Mercy (The Walking Dead)

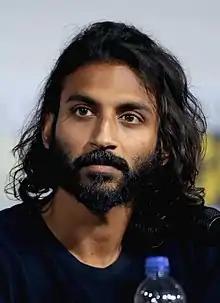
Avi Nash made his first appearance as Siddiq in the premiere episode of the eighth season

For the 100th episode, Nicotero wanted to bring callbacks from the show's premiere episode, "Days Gone Bye". The scene of Rick and Carl at the gas station was an attempt to recreate shot-for-shot the first scene of the series, though with Carl in Rick's shoes for this episode. This included the secret casting of Addy Miller, the young girl walker Rick encountered in "Days Gone Bye" but now a teenager, performing as a walker in a similar outfit. Miller's role in the scene was shot separately from Lincoln's, and she had been kept away from Lincoln during the filming, as the production crew were afraid of Lincoln spoiling this should he recognize her. The "flashforward" scenes were also filmed to mirror Rick waking up from his coma in "Days Gone Bye". Nicotero brought back Joe Giles, one of the actors that played a walker that followed Rick off a bus in Atlanta as one of walkers used by a Savior watchtower for this episode. Other easter eggs include Carl using the orange backpack that he, Rick, and Michonne collected from a dead hitchhiker from the season three episode "Clear", and Negan starting a conversation with Rick using the line "Let me ask you somethin', Rick", which Shane had frequently used in the first two seasons of the show.